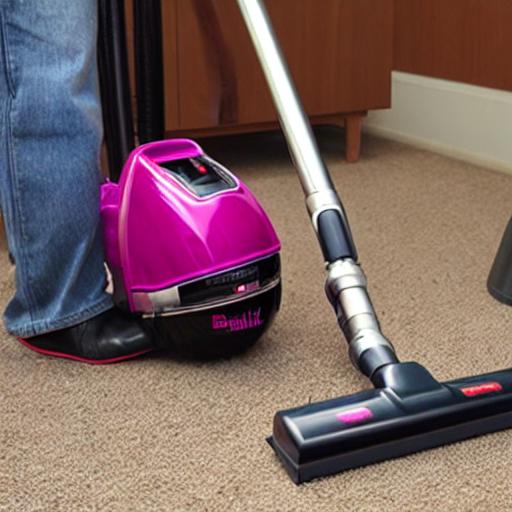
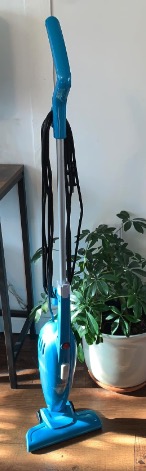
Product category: items_vacuum
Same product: no